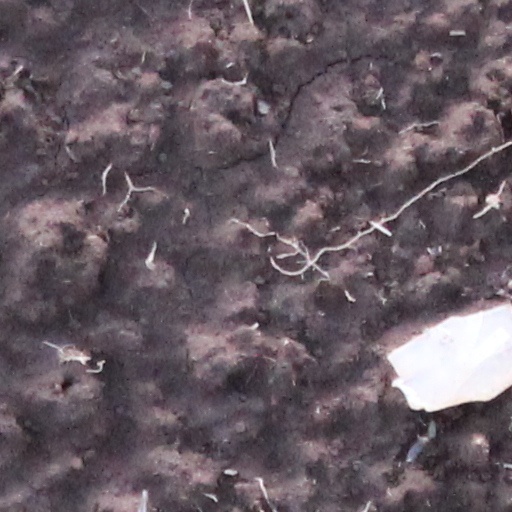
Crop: wheat